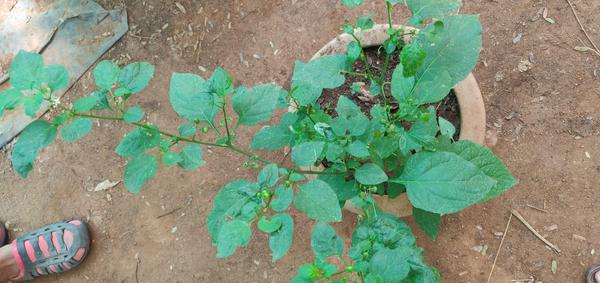
Plant: Ganike